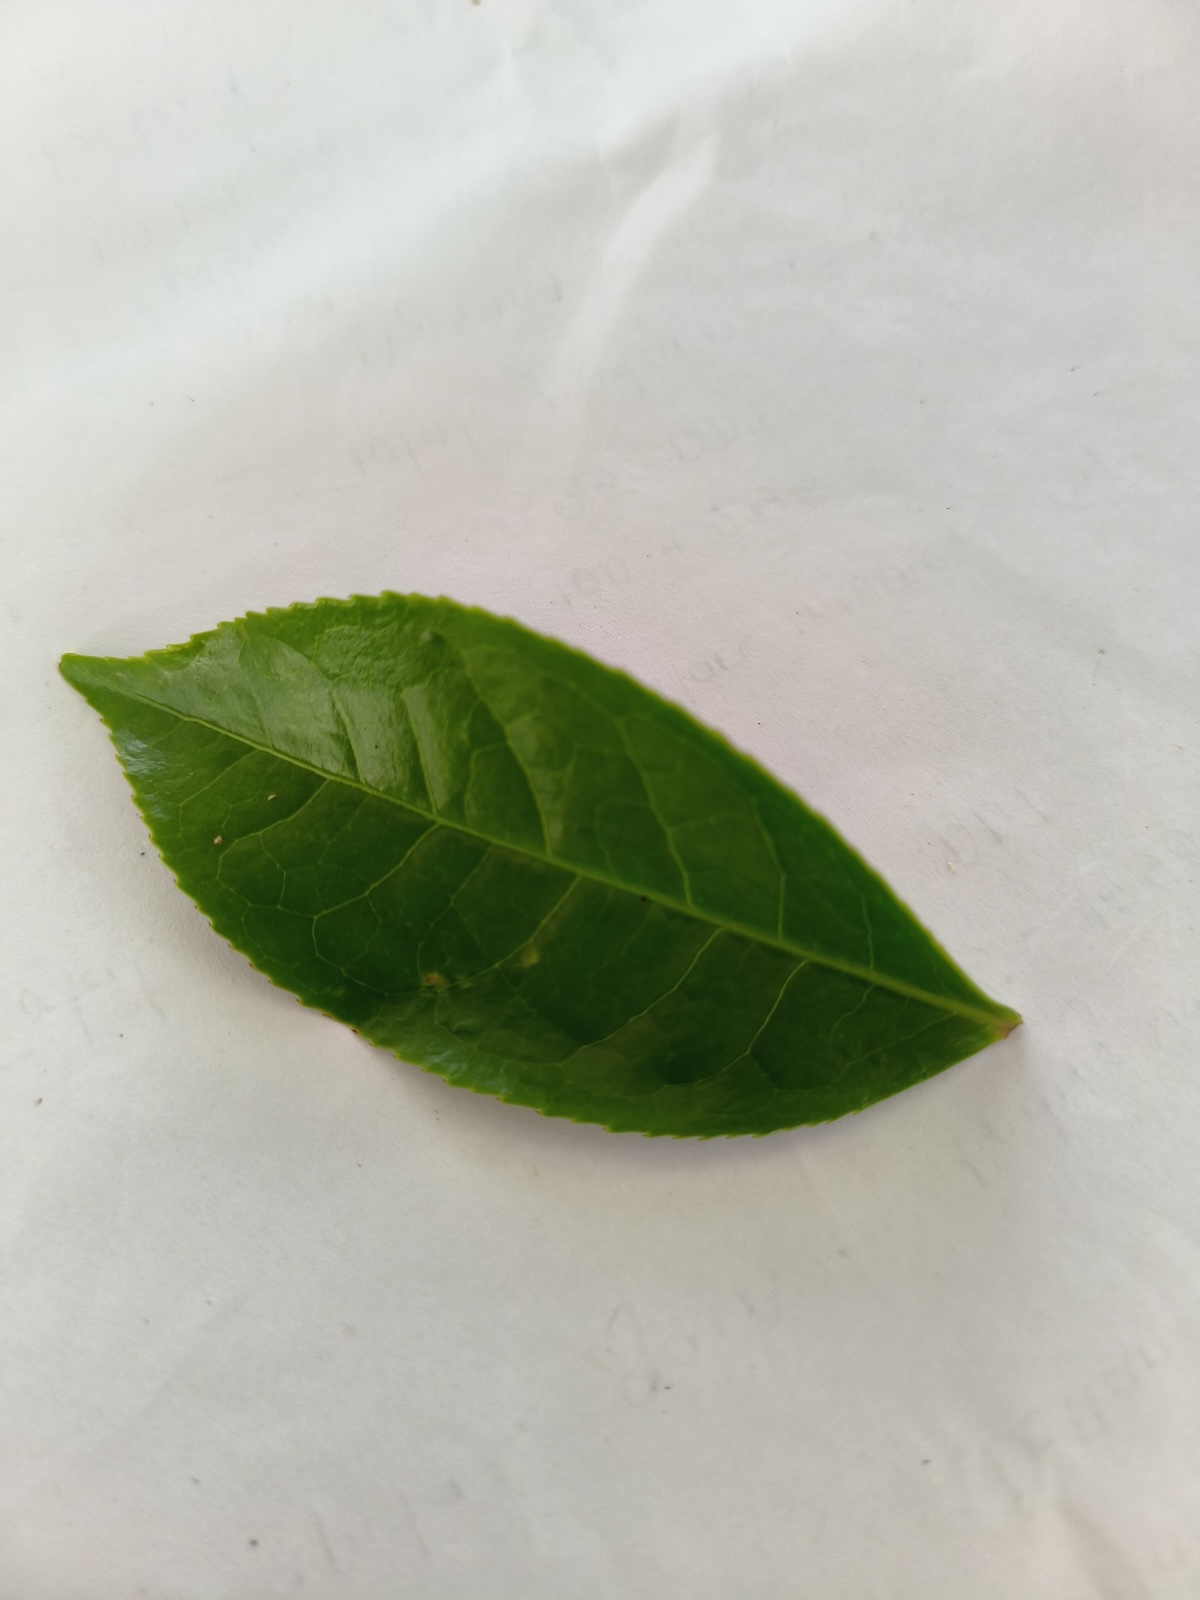
Label: Healthy leaf